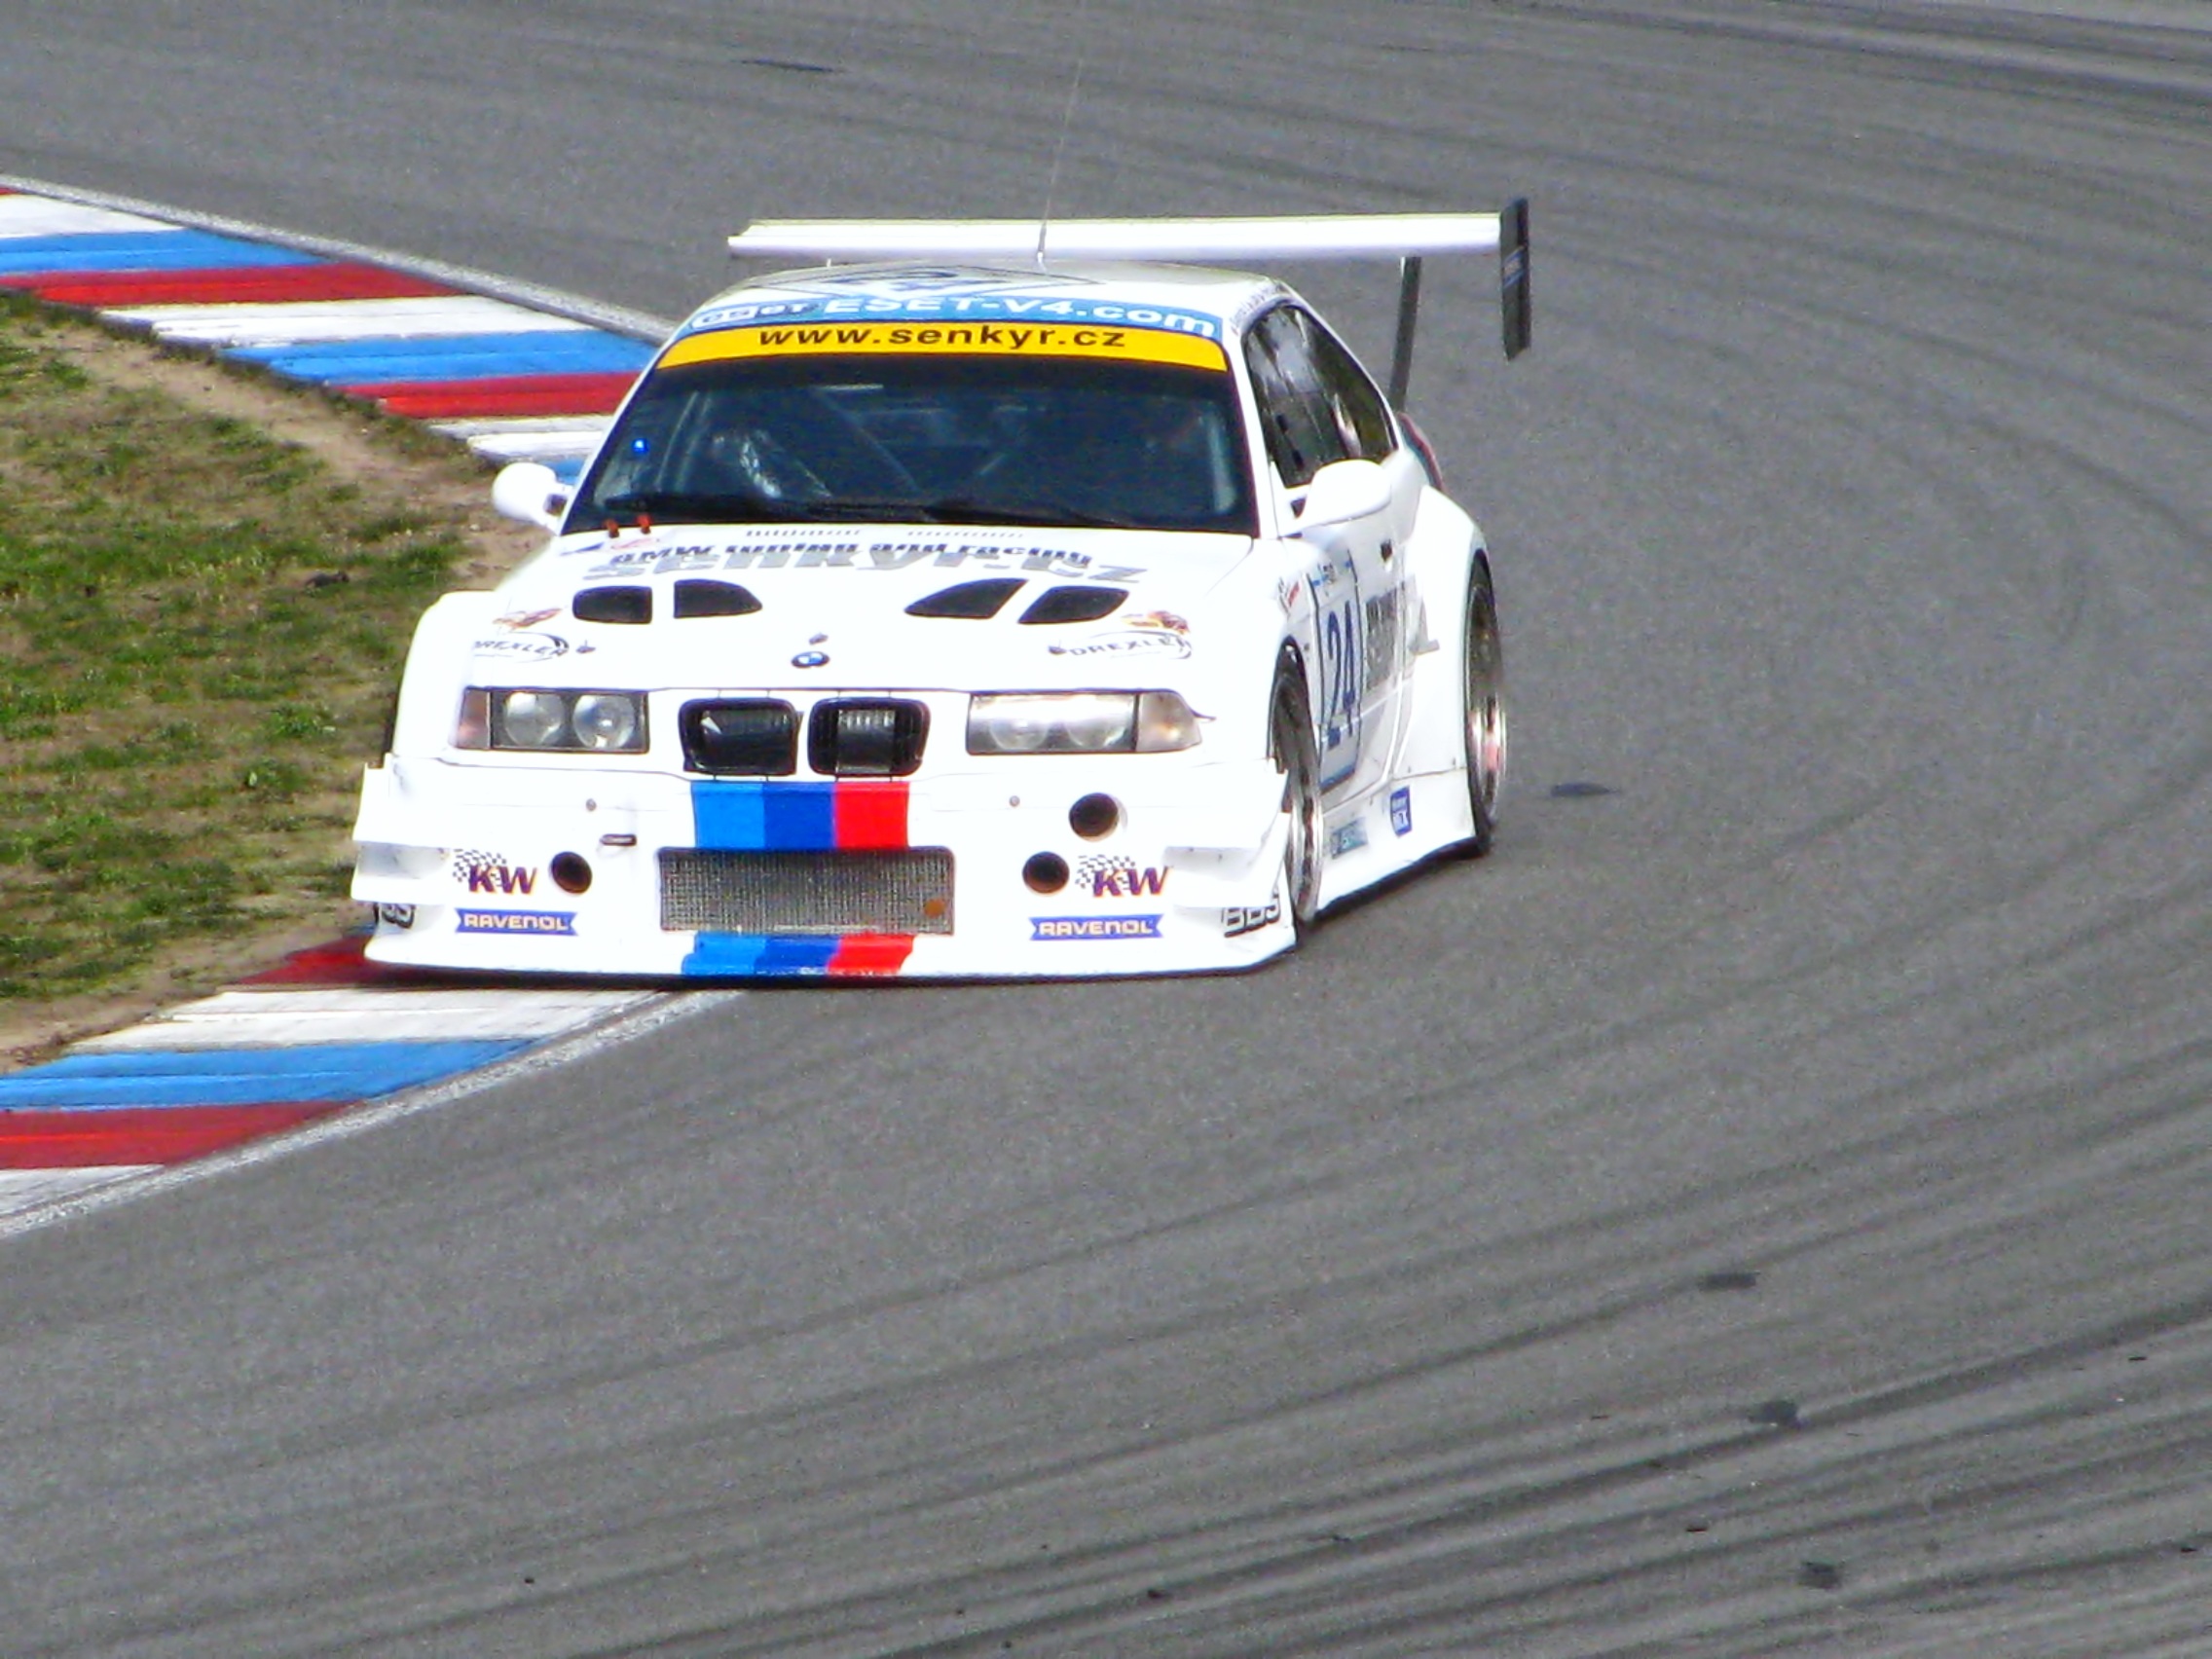
track, car, driving, vehicle, speed, sports car, race car, race, competition, moving, power, automobiles, sports, cars, racing, motor, race track, bmw, races, motors, fast, circuit, brno, motorsport, vehicles, drifting, racing car, touring car, auto racing, automobile make, luxury vehicle, performance car, stock car racing, rallycross, touring car racing, fia